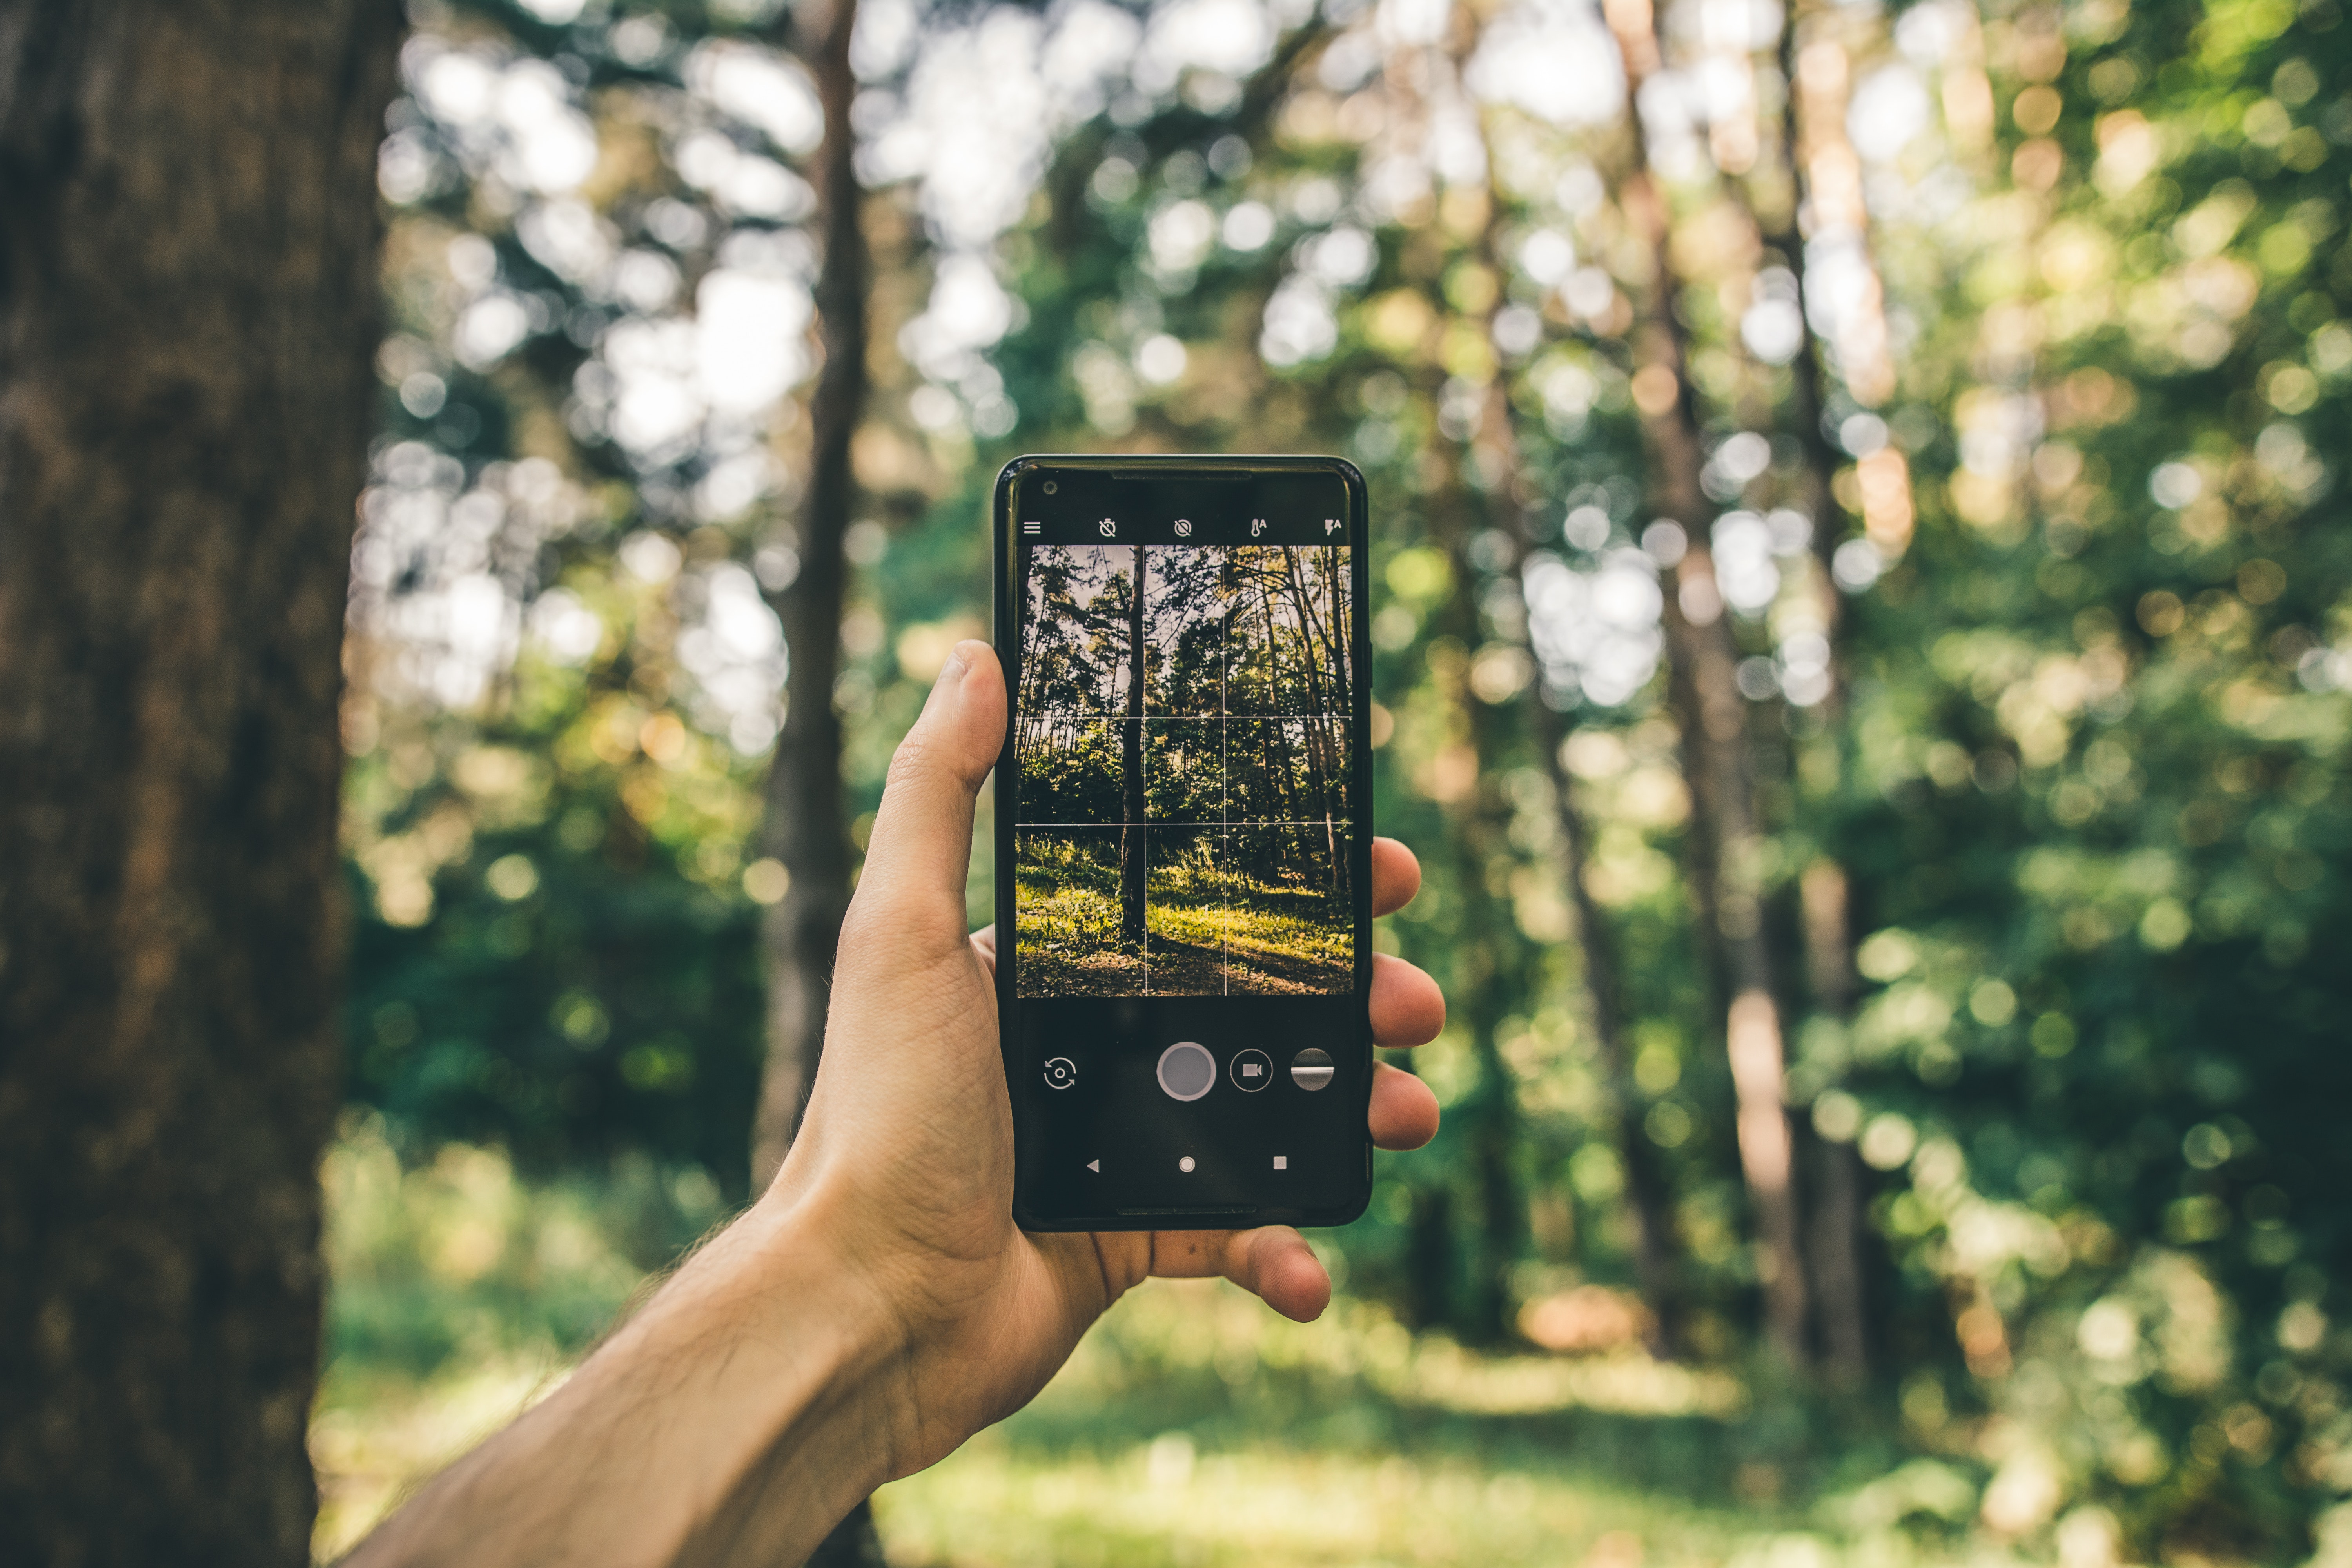
tree, green, yellow, natural environment, hand, leaf, forest, botany, woody plant, sunlight, spring, photography, plant, trunk, woodland, finger, recreation, soil, Colorfulness, running